Nemanja Radonjić

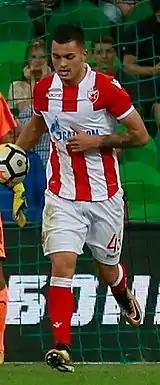
Radonjić playing for Red Star Belgrade in 2017

On 21 July 2017, Radonjić moved to Red Star Belgrade. He signed a five-year deal with his new club, being formally loaned until summer 2019, when his contract with Roma will end. He chose to wear the number 49 jersey at his new club. Radonjić made his debut for Red Star Belgrade in the first leg of the third qualifying round for 2017–18 UEFA Europa League, replacing Ricardo Cavalcante Mendes in the 61st minute of the match against Sparta Prague, played on 27 July 2017. Radonjić scored his first goal for the club in the second leg of the play-off round for UEFA Europa League, in 2–1 victory against Krasnodar. Radonjić played his first eternal derby on 27 August 2017, replacing Aleksandar Pešić in the 67th minute of the match. Radonjić scored his second goal for Red Star in 1–1 draw to BATE Borisov on 14 September 2017. Radonjić suffered a metatarsal bone fracture during the match against Rad on 18 November 2017. He became the third player in squad who injured in the same way since the beginning of the 2017–18 campaign, after Branko Jovičić and Vanja Vučićević. Returning to the field, Radonjić scored his first domestic league goal for Red Star Belgrade in the eternal derby match, played on 14 April 2018. Later, Radonjić scored four goals in five played matches until the end of season, including the last fixture match against Voždovac, when he won the first trophy in the professional career. In May 2018, Radonjić was elected in the best 11 players for the 2017–18 Serbian SuperLiga season, by clubs captains' and managers' choice. On 25 July 2018, Radonjić scored a twice in the first leg of second qualifying round for the 2018–19 UEFA Champions League campaign, after which he was also named as a player of the match in 3–0 victory over Sūduva. Scoring in extra time of the match against Spartak Trnava on 14 August 2018, Radonjić secured the group stage of the 2018–19 UEFA Europa League campaign and play-off qualifying round for the Champions League, against Red Bull Salzburg. On 29 August 2018, Red Star purchased the deal from Roma, keeping Radonjić until June 2021.